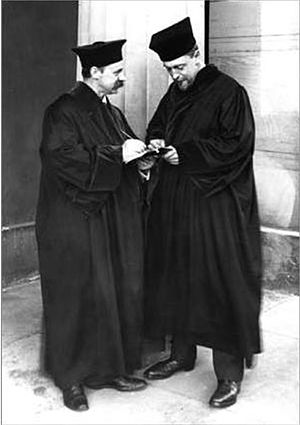
Ejnar Hertzsprung
Ejnar Hertzsprung (t.h.) med Karl Schwarzschild foran observatoriet i Göttingen i 1909.
Ejnar Hertzsprung var en dansk kemiker og astronom.